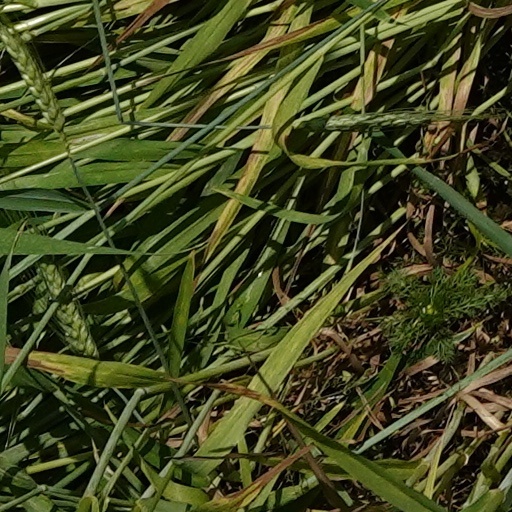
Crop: wheat